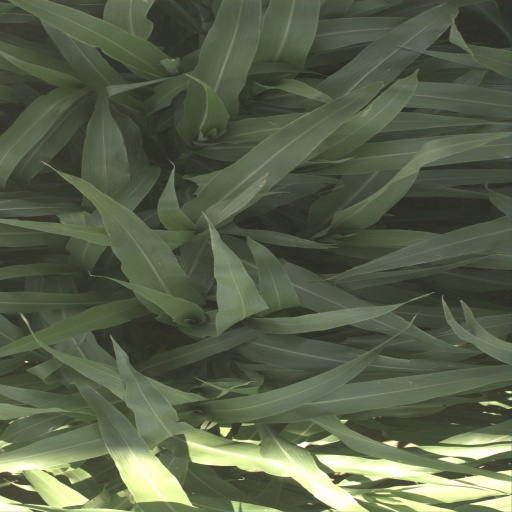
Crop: sorghum